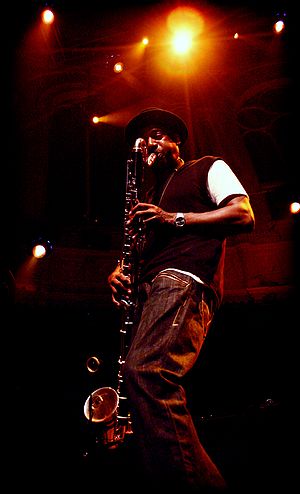
Marcus Miller
Marcus Miller
Marcus Miller er en amerikansk bassist, sanger, keyboardspiller, klarinetist, saxofonist og komponist.